Danny Sheridan

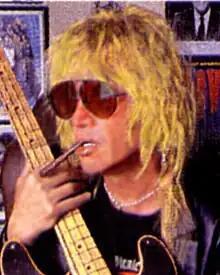
Danny Sheridan with his 1951 Fender

Danny Sheridan (October 11, 1950 – May 24, 2016) was an American musician, songwriter, producer, actor, and entertainment manager. In 2006 he also became a radio personality on 97.1 KLSX Free FM (CBS Los Angeles). He is credited as an influential electric bass player, and as the founder of the Eli Radish Band, pioneers of the so-called outlaw country music genre. This is a style that Sheridan's former band-mate/vocalist David Allan Coe continues to perform today, with a string of hit songs like "Would You Lay with Me (In a Field of Stone)" and the anti-boss tune, "Take This Job And Shove It". Still in his teens, Sheridan's Eli Radish toured with such notable acts as The Who and The Doors. The lyrics of Coe's "Longhaired Redneck" forever memorialized the concerts he performed with Sheridan while fronting the Eli Radish Band. In 2014 Sheridan began managing Coe and co-produced his new CD "Just As I Am", with Boris Menart.